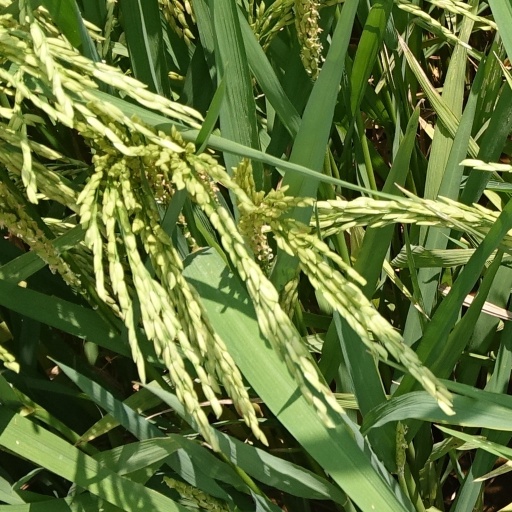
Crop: rice